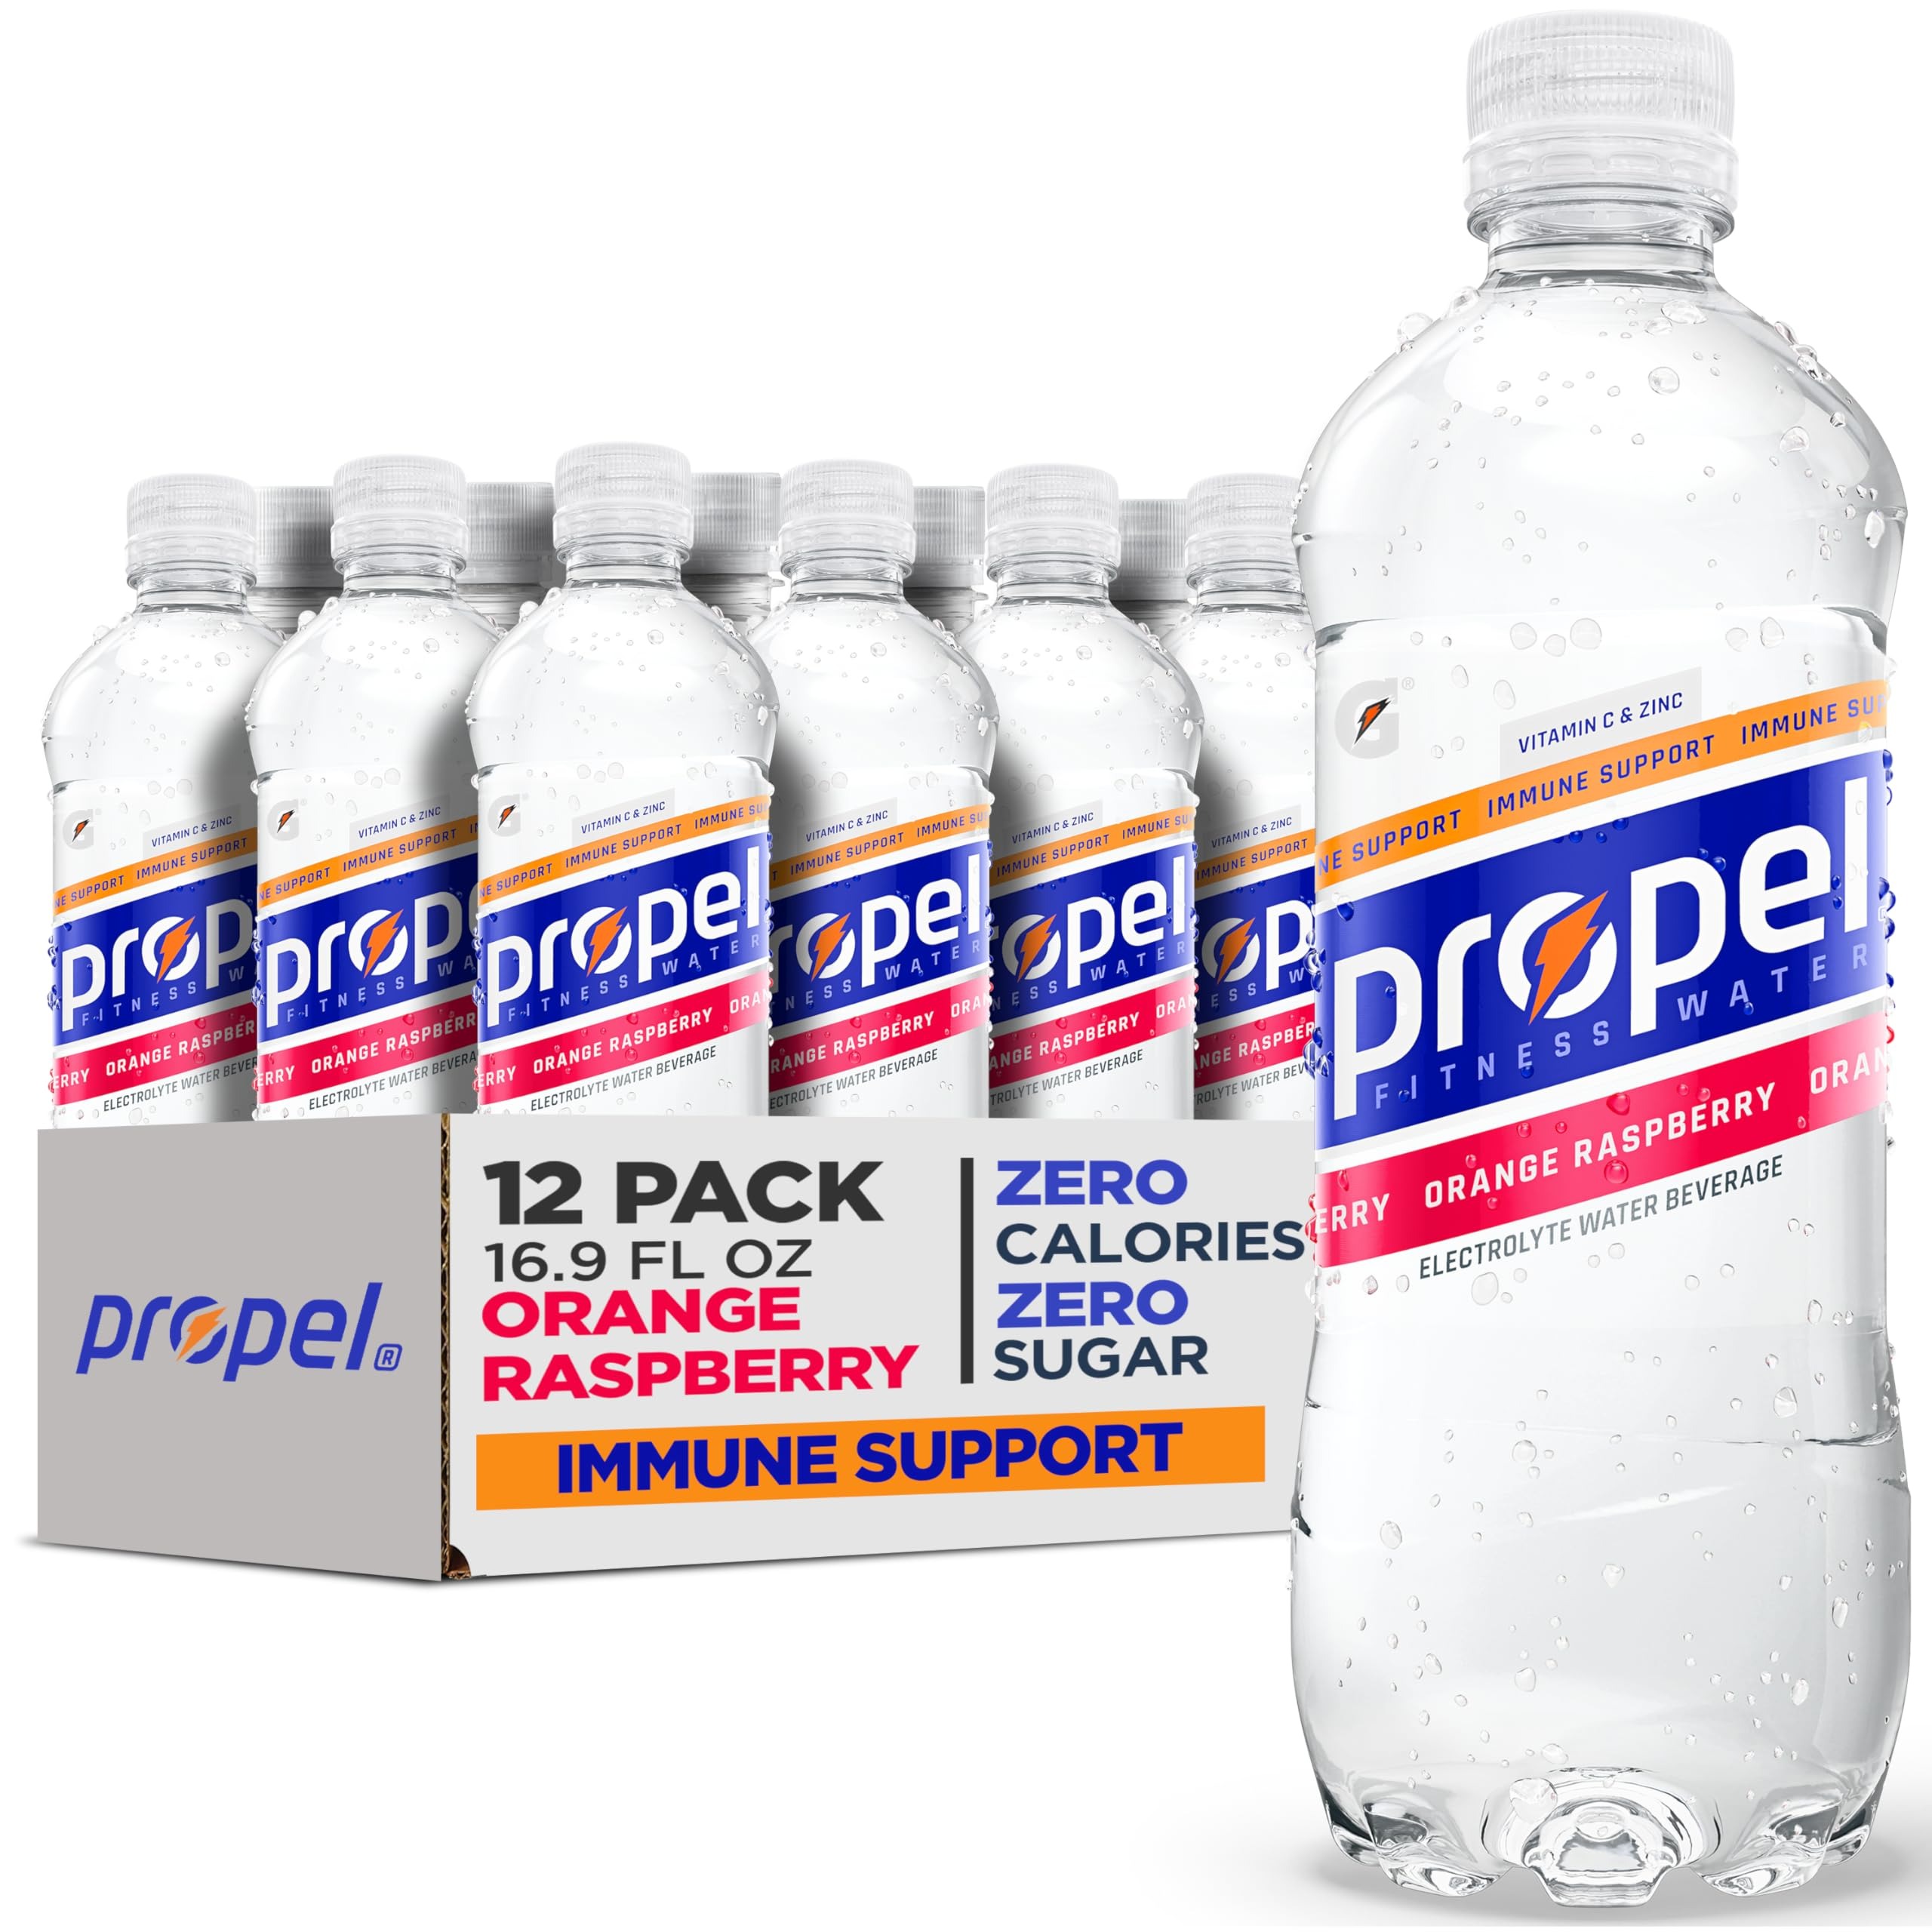
Item Name: Propel Immune Support with Vitamin C + Zinc, Orange Raspberry, 24oz Bottle, Pack of 12
Bullet Point 1: Includes 12 (24oz) bottles of Propel Zero Calorie Water Beverage with Electrolytes & Vitamins C&E
Bullet Point 2: Propel Immune Support helps support a healthy immune system with 100% of the recommended Daily Value of Vitamin C per bottle and an excellent source of Zinc.
Bullet Point 3: With Gatorade electrolytes, zero sugar, plus vitamins, Propel Immune Support is made to replenish and rehydrate active lifestyles.
Bullet Point 4: Propel Immune Support electrolyte water comes in three refreshing fruit flavors: Orange Raspberry, Pineapple Peach, and Lemon Blackberry
Value: 288.0
Unit: Fl Oz

Price: 18.97